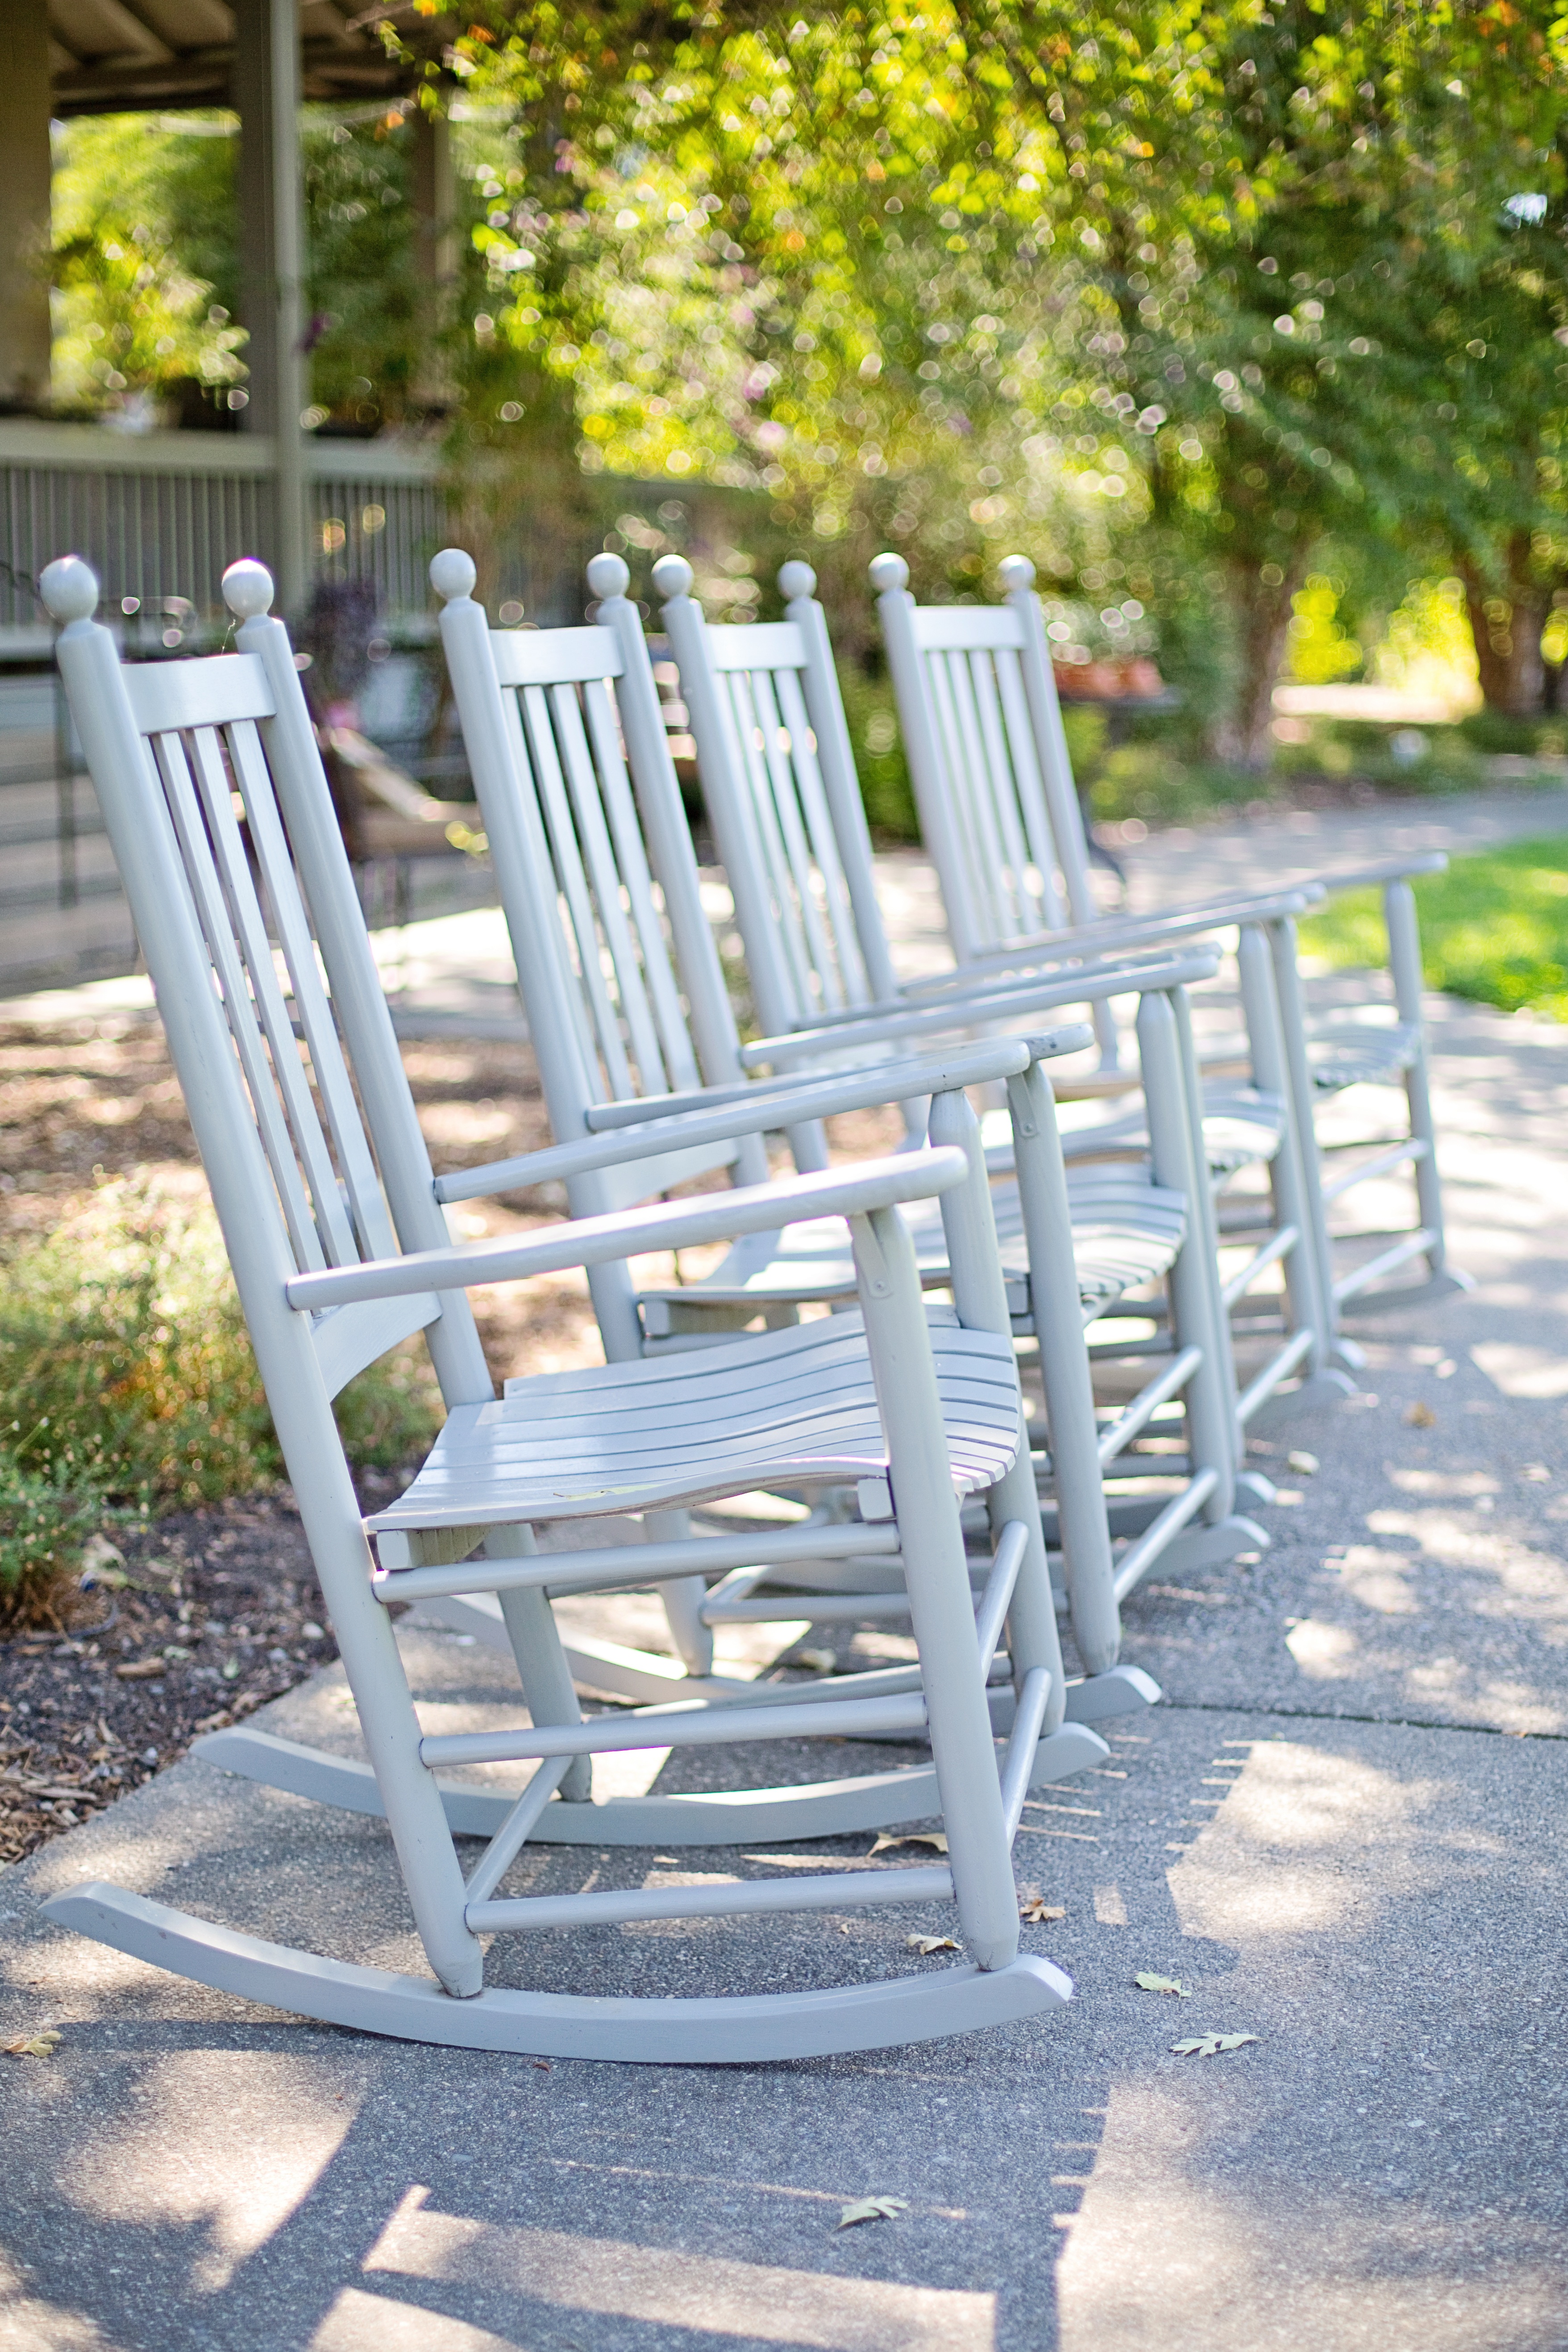
table, wood, white, bench, chair, porch, cottage, backyard, furniture, garden, chairs, wooden, outdoor structure, rockers, rocking chairs